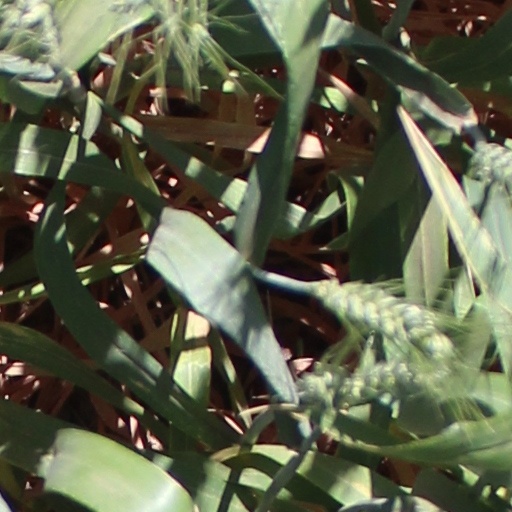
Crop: wheat